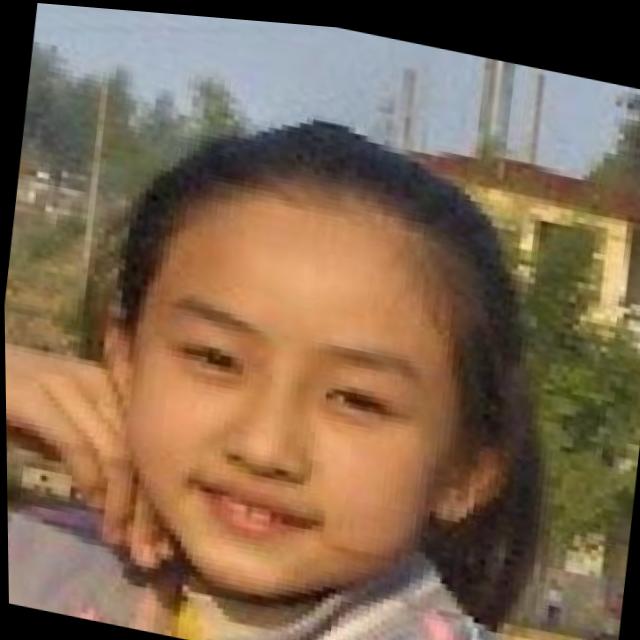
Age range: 13-20